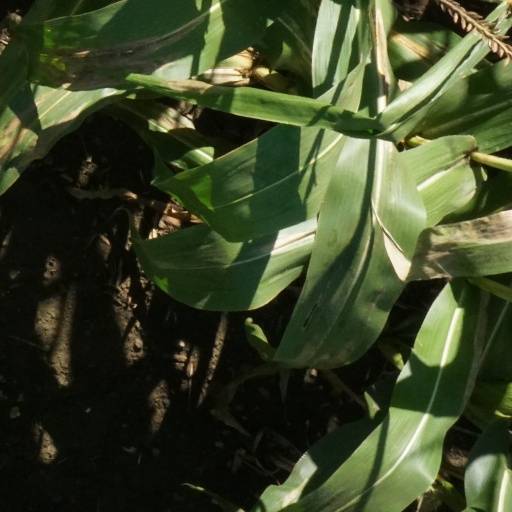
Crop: maize; corn